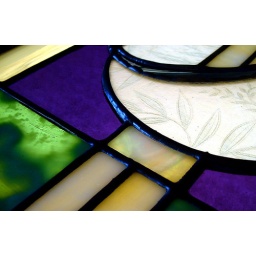
Mixed media glass collage; assemblage of stained glass, fused glass, copper wire, paper ephemera, framed in wooden frame